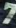
Number: 7